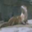
Label: otter